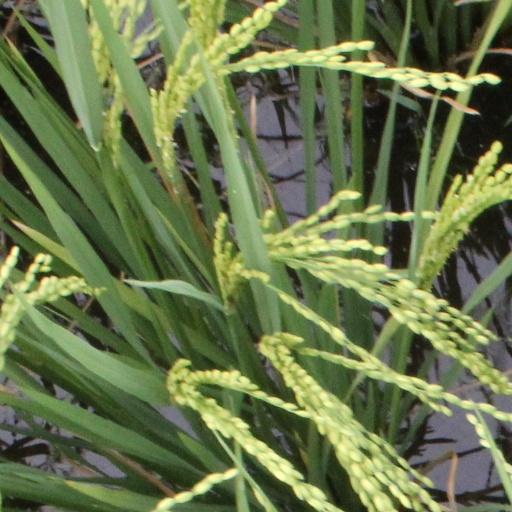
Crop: rice